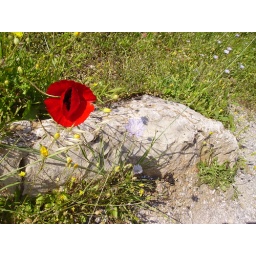
A rock on the ground and all over it lots of flowers of many species!